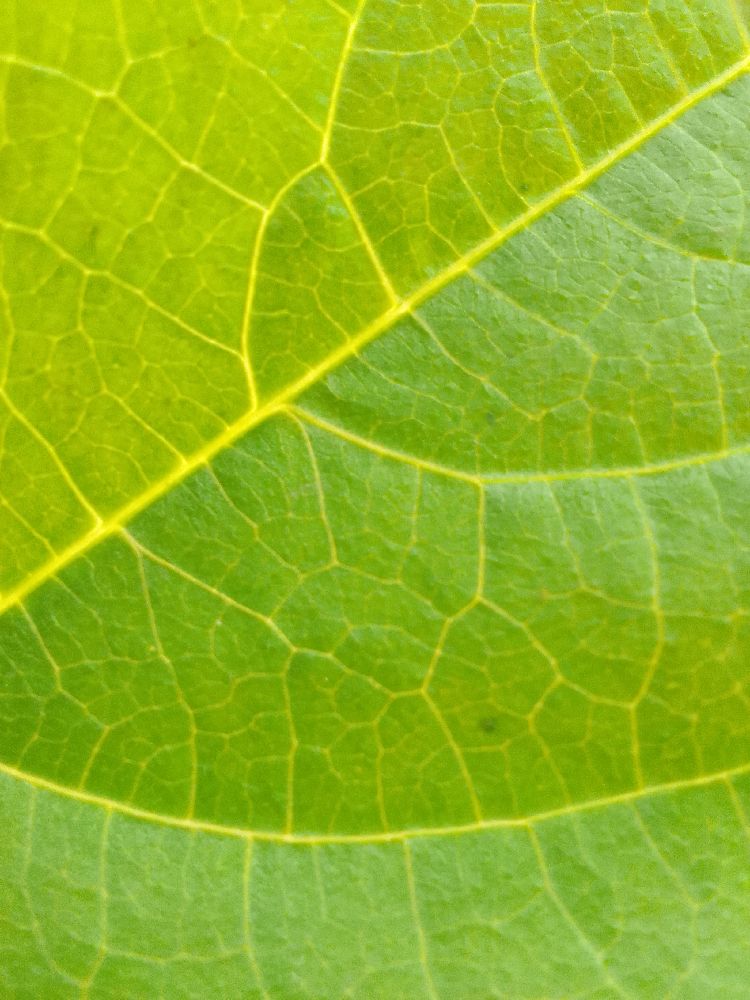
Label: healthy